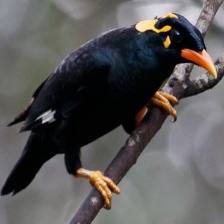
Species: ENGGANO MYNA
Scientific name: GRACULA ENGANENSIS